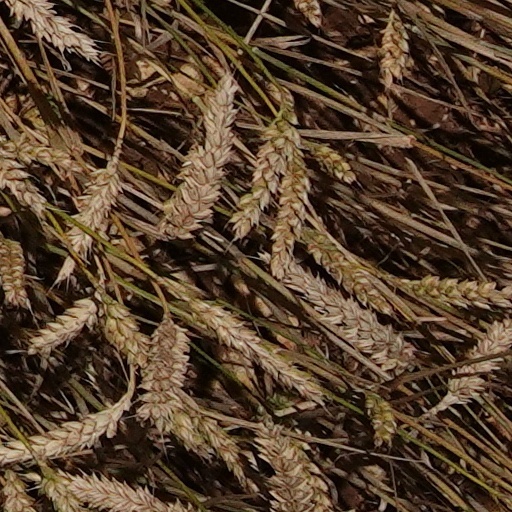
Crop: wheat